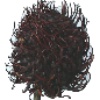
Label: images